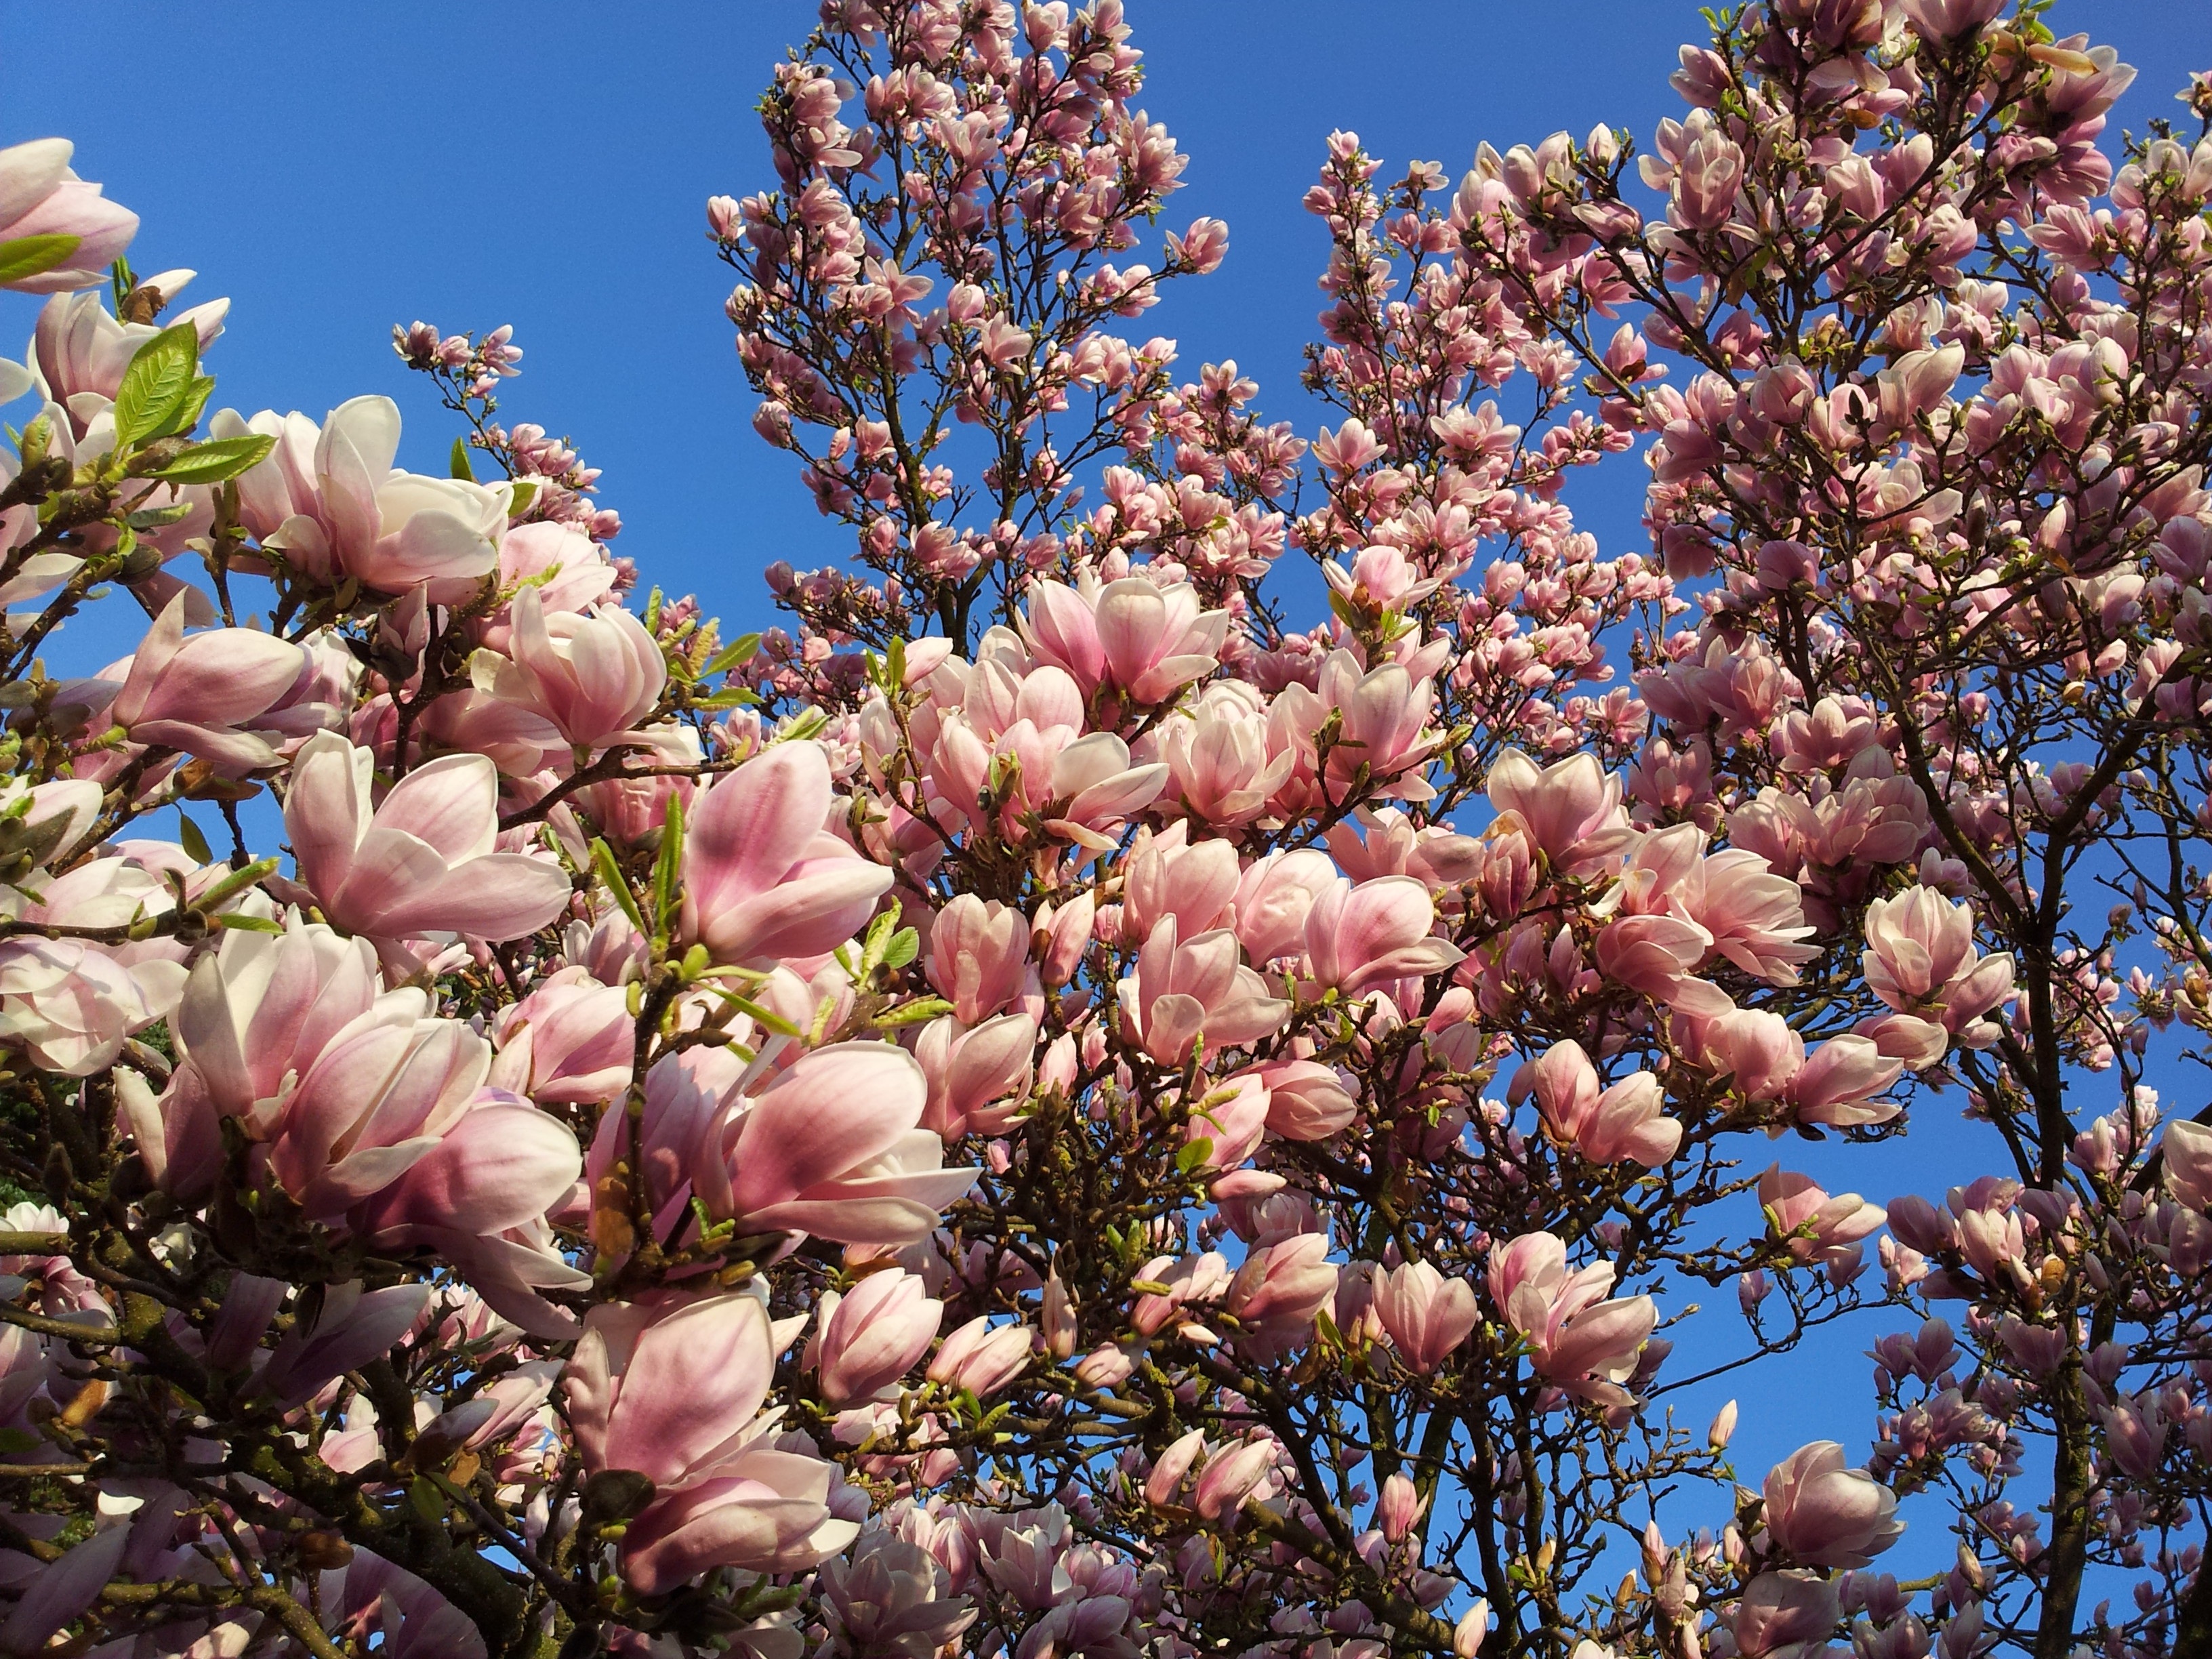
tree, branch, blossom, plant, flower, spring, botany, flora, season, flowers, shrub, magnolia, flowering plant, magnolia blossom, woody plant, land plant, magnolia family